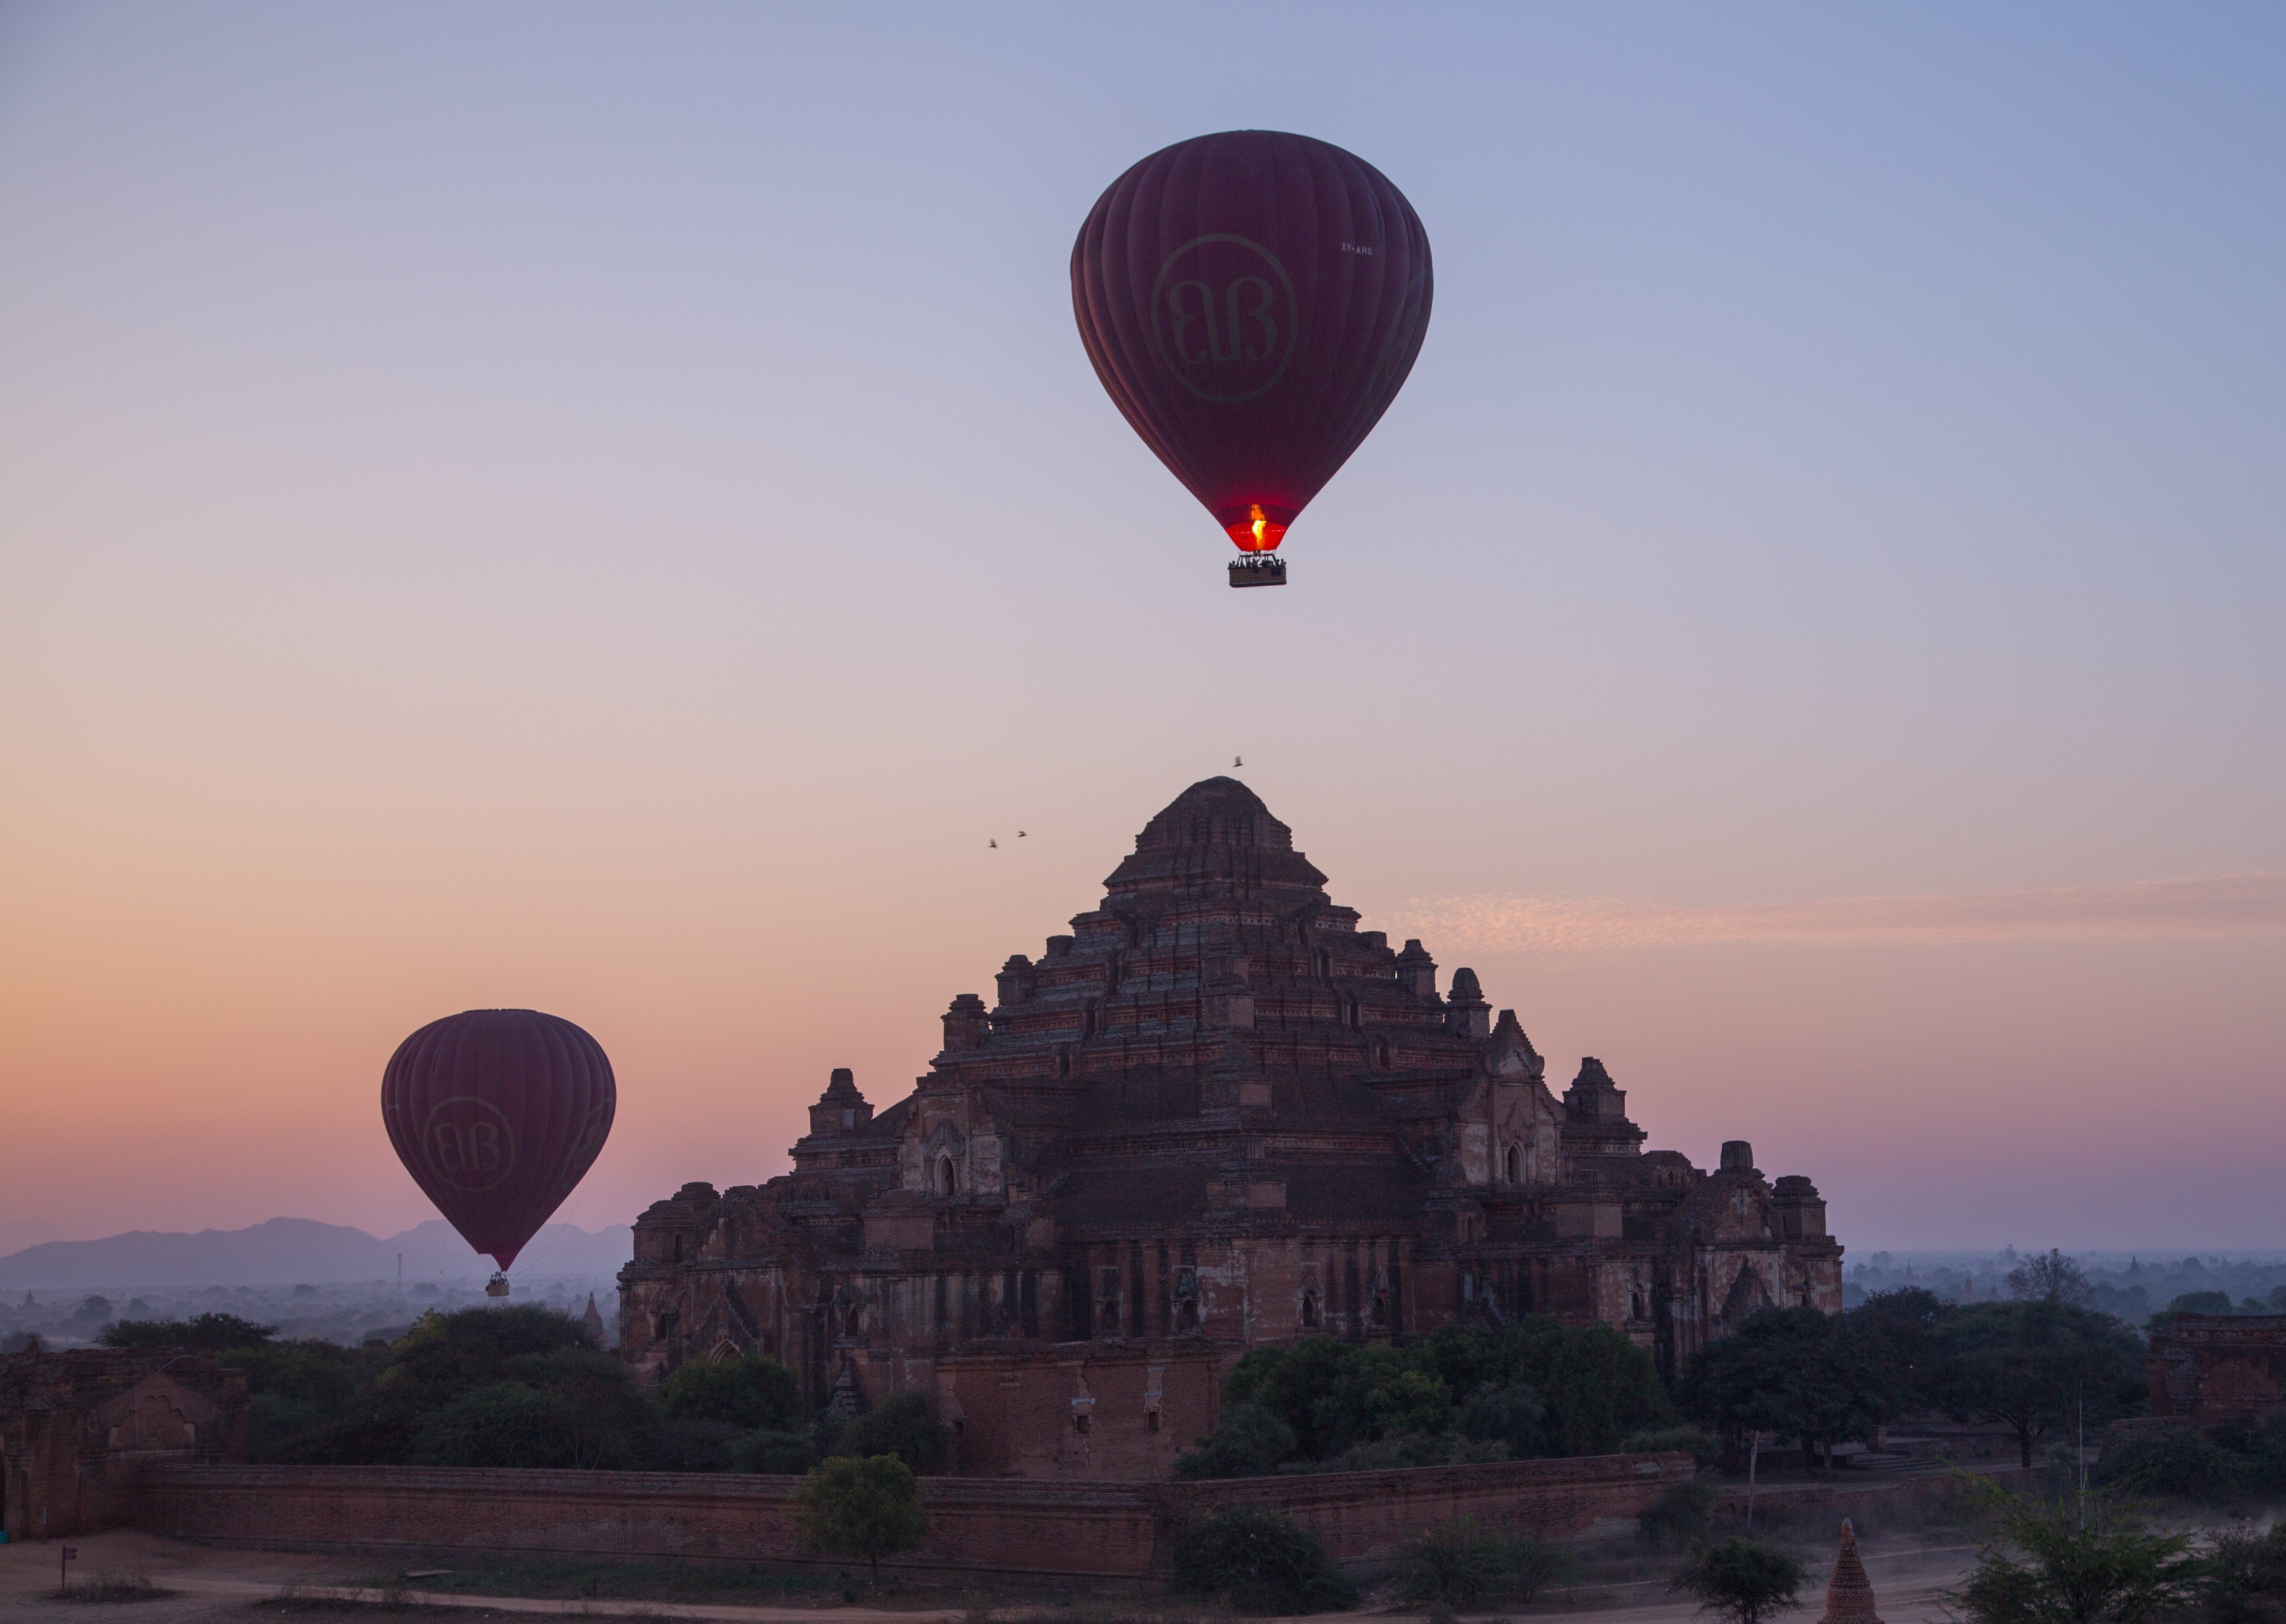
sky, sunset, balloon, hot air balloon, aircraft, vehicle, toy, temple, burma, hot air ballooning, bagan, atmosphere of earth